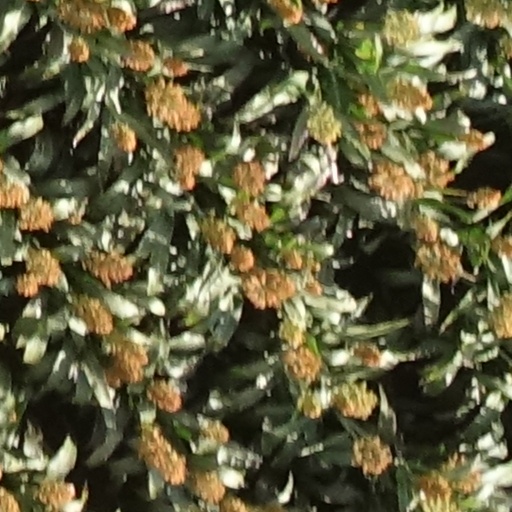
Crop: sorghum